Tent House, Mount Isa

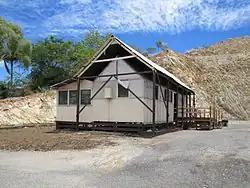
Tent House, 2013

Tent House is a heritage-listed house at Fourth Street, Parkside, City of Mount Isa, Queensland, Australia. It was built . It was added to the Queensland Heritage Register on 21 October 1992.